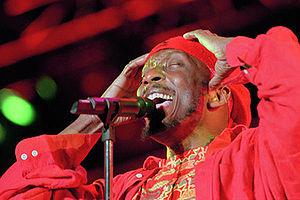
Jimmy Cliff, né James Chambers, est un chanteur de reggae jamaïcain né le 1ᵉʳ avril 1948 dans le Somerton District de la Paroisse de Saint James en Jamaïque.